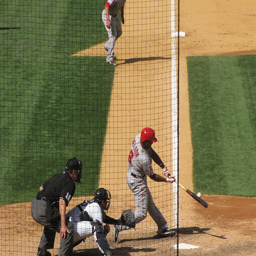
A baseball player hitting a ball with a bat.
The batter is hitting the ball in a baseball game.
A batter, catcher and umpire during a baseball game.
A batter in a red helmet swings a bat and hits a ball.
A man swinging a bat at a ball at a baseball game.